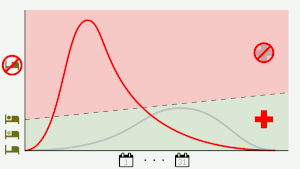
La pandémie de Covid-19 est une pandémie d'une maladie infectieuse émergente, appelée la maladie à coronavirus 2019 ou Covid-19, provoquée par le coronavirus SARS-CoV-2, apparue à Wuhan le 17 novembre 2019, dans la province de Hubei, avant de se propager dans le monde.
Le confinement est une stratégie de réduction des risques sanitaires qui oblige, sous peine de sanctions économiques ou pénales, une population à rester dans son logement ou dans un lieu spécifique. Le confinement sanitaire est parfois utilisé en cas d'épidémie de maladie infectieuse pour limiter les contacts entre personnes et donc la propagation d'une contagion.